VENμS

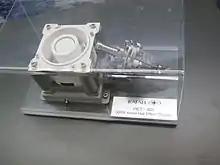
VENμS Hall effect thruster

In addition to its scientific mission, the satellite has a technological mission. The satellite is equipped with Israeli hall effect thrusters (IHET). The mission is to demonstrate the thrusters' enhanced capabilities and autonomous mission operations which include: